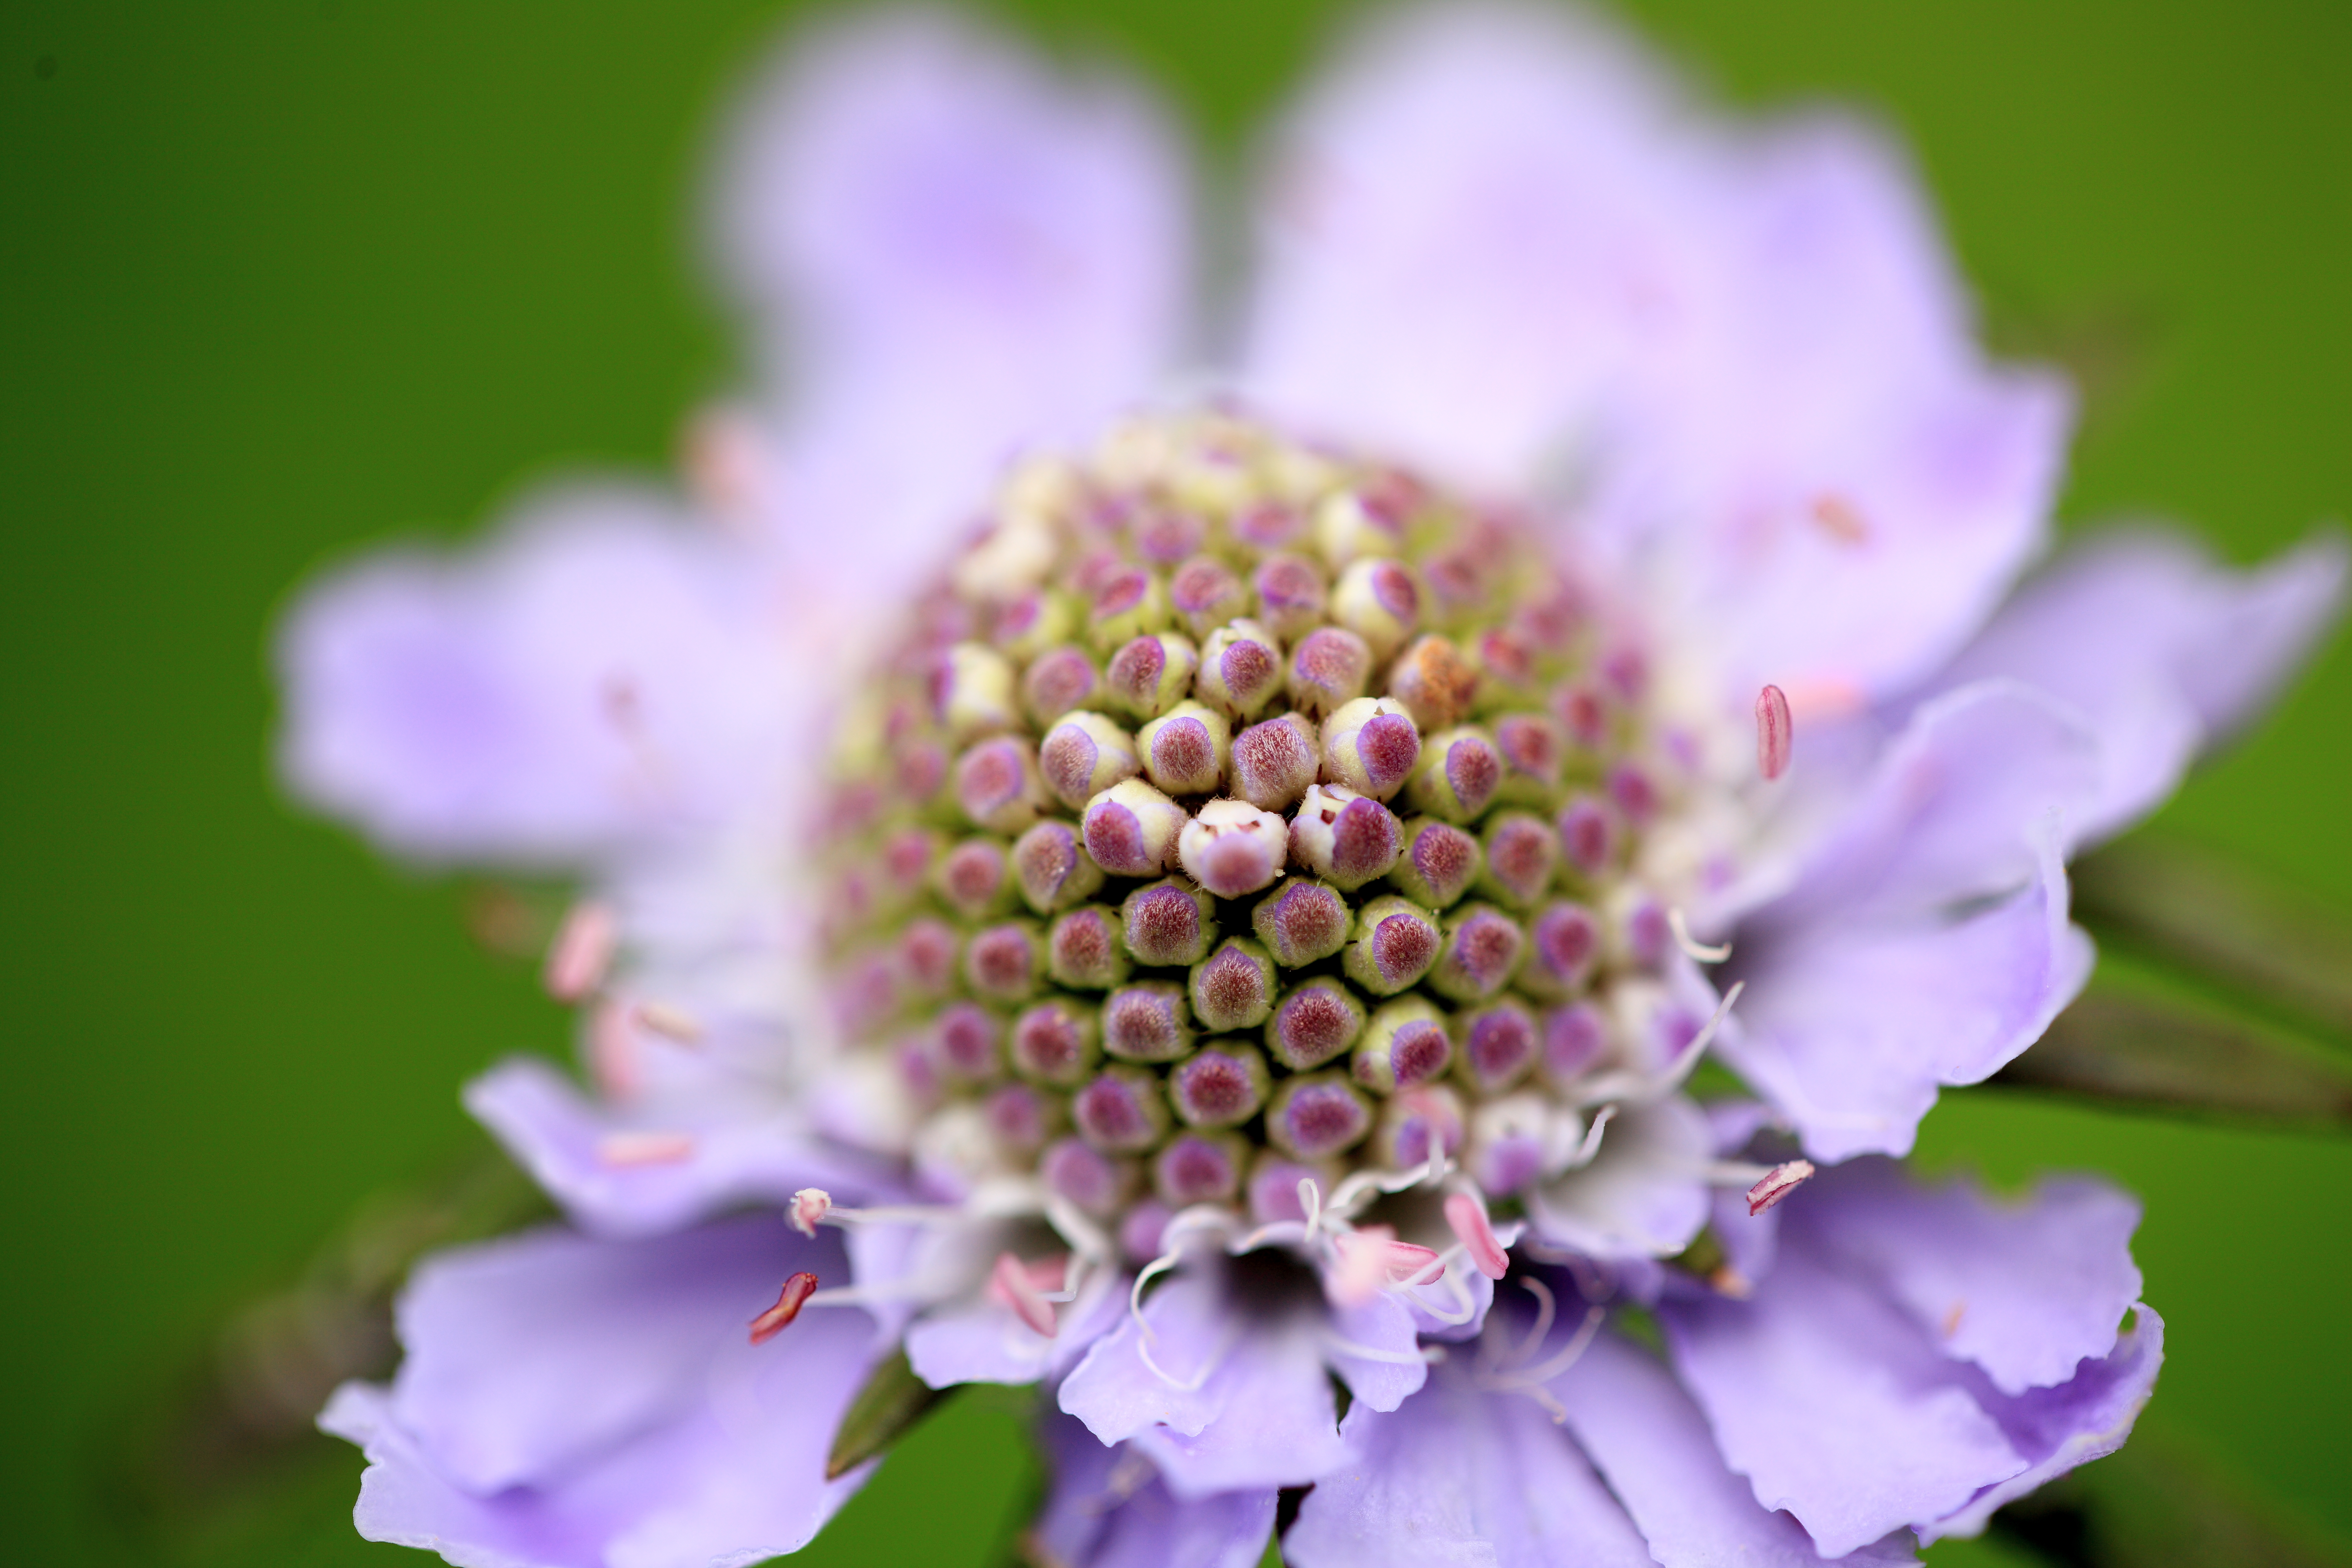
nature, blossom, plant, photography, flower, petal, pollen, high, botany, flora, wildflower, close up, 5d, hires, markii, nectar, hi, res, resolution, gunma, minakami, hodaigi, scabiosa, macro photography, flowering plant, annual plant, land plant